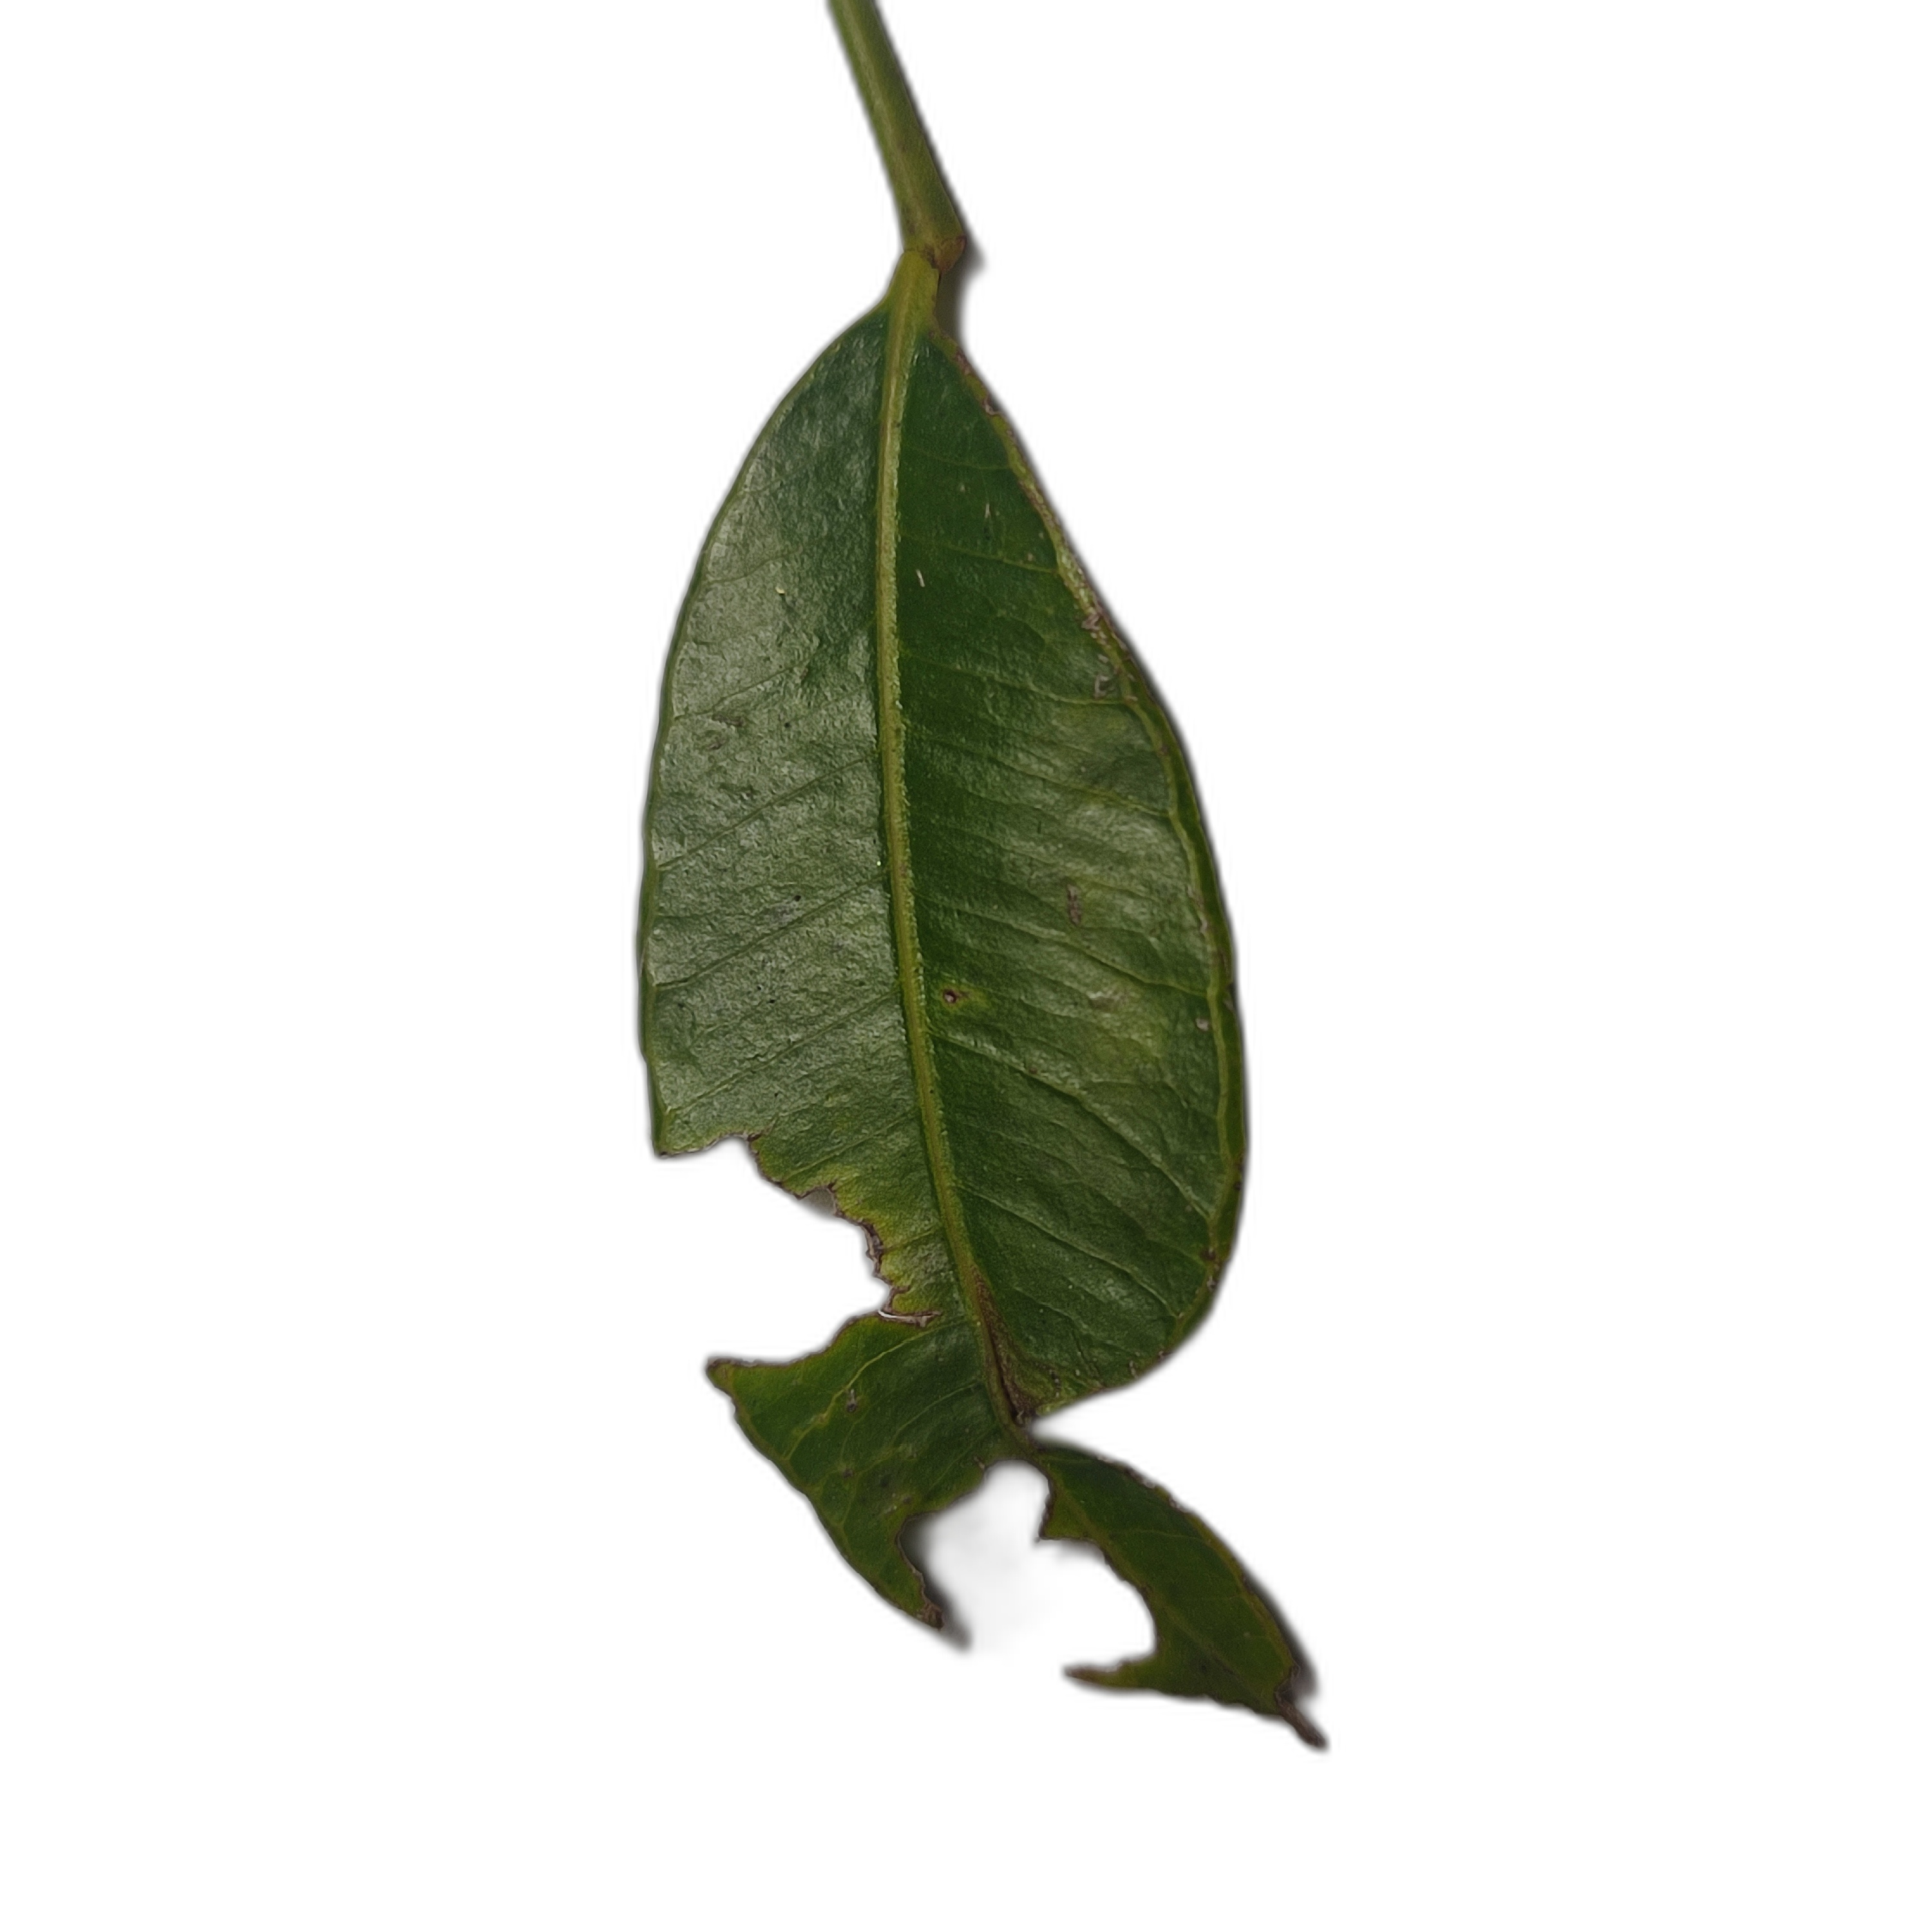
Label: not_healthy